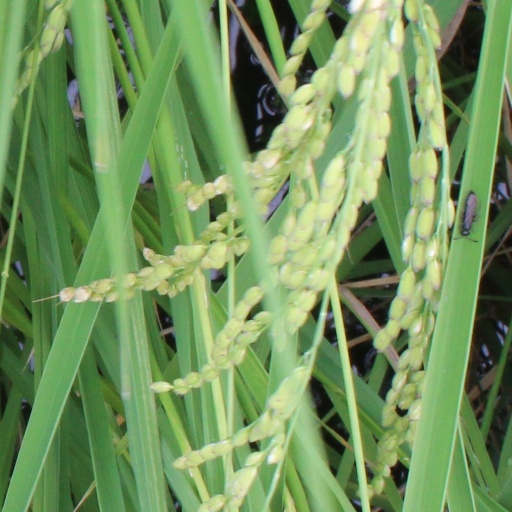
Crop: rice